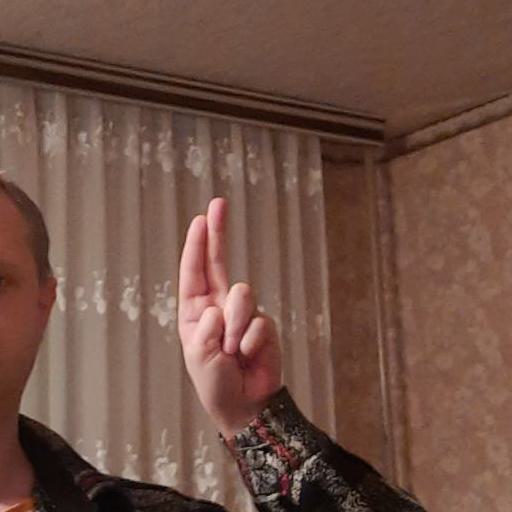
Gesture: two_up